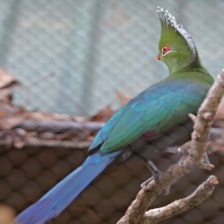
Species: WHITE CHEEKED TURACO
Scientific name: TAURACO LEUCOTIS